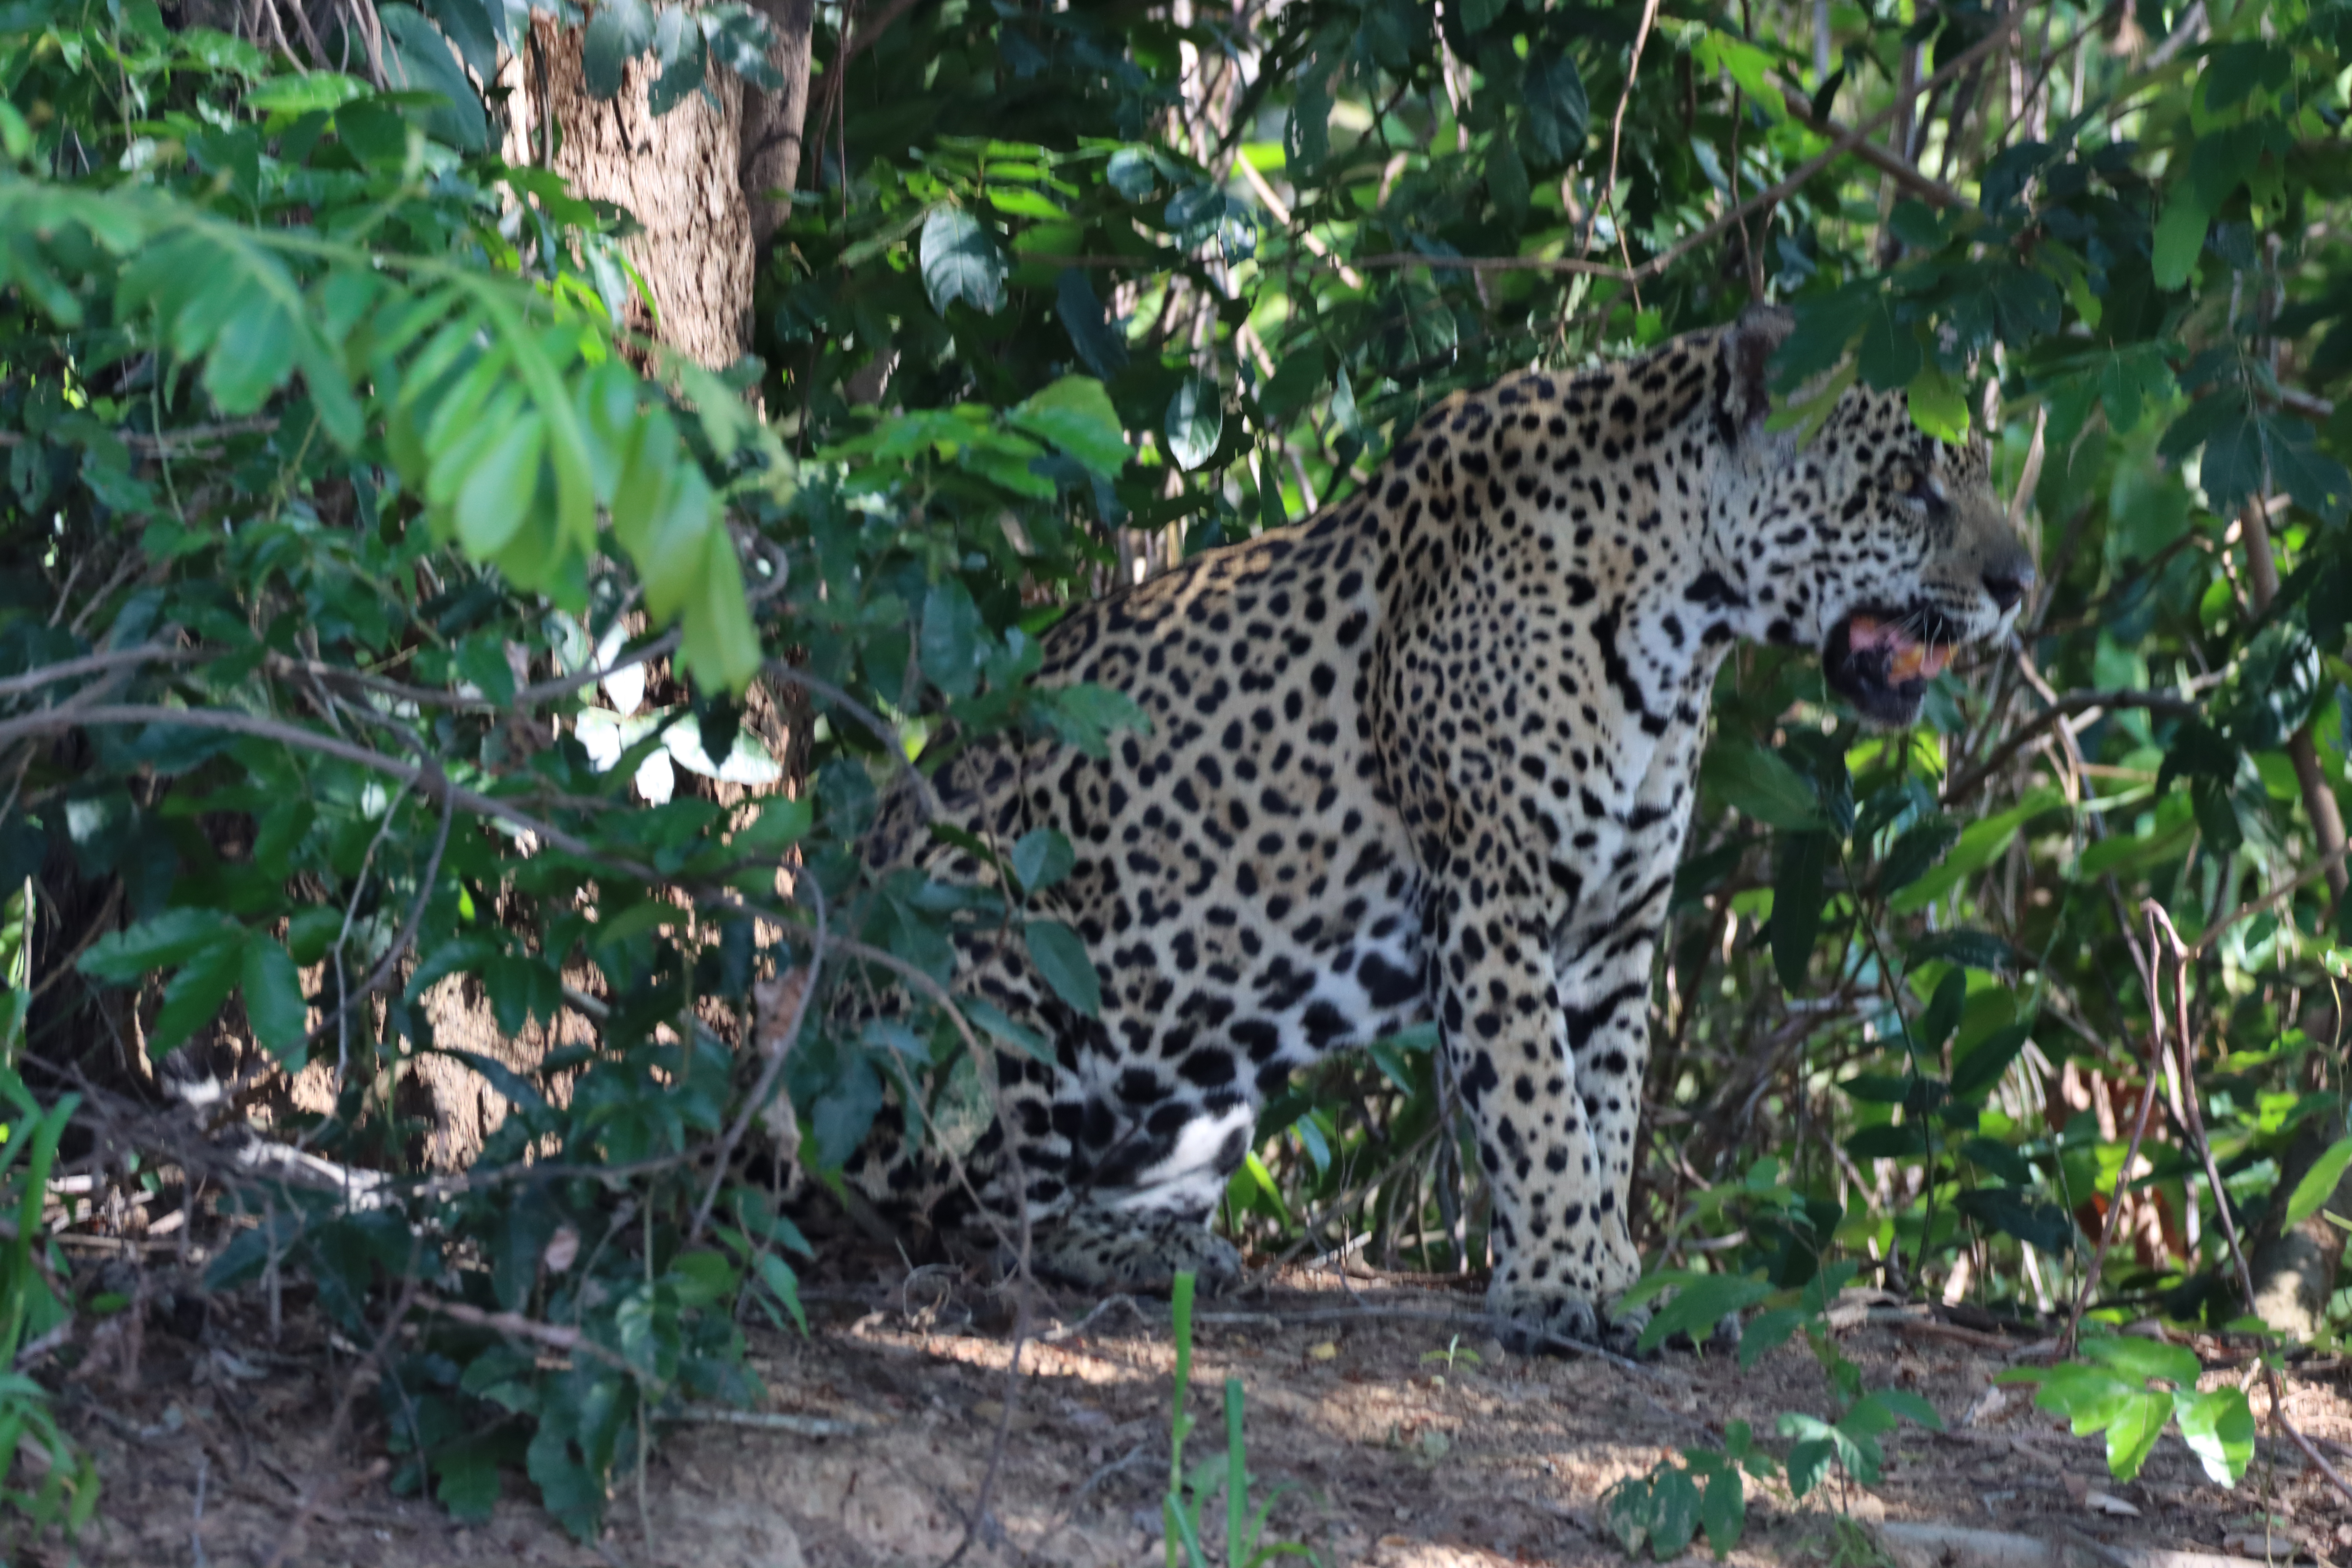
Jaguar: Katniss